History of Lviv

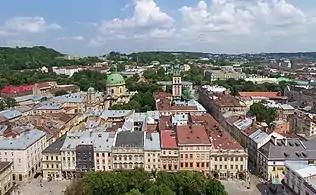
The old town of Lviv

Lviv (Ukrainian: , "L’viv"; ; ("archaic"); ; , see also other names) is an administrative center in western Ukraine with more than a millennium of history as a settlement, and over seven centuries as a city. Prior to the creation of the modern state of Ukraine, Lviv had been part of numerous states and empires, including, under the name "Lwów", Poland and later the Polish–Lithuanian Commonwealth; under the name "Lemberg", the Austrian and later Austro-Hungarian Empires; the short-lived West Ukrainian People's Republic after World War I; Poland again; and the Soviet Union. In addition, both the Swedes and the Ottoman Turks made unsuccessful attempts to conquer the city.